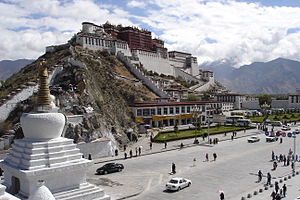
Potalapaladset
Potalapalatset
Potalapaladset er et palads i Lhasa, Tibet, som var Dalai Lamas ordinære vinterresidens og den tibetanske regeringens kancelli. Det er tretten etager højt og er beliggende på klippen Marpori, ca. 3.700 meter over havet.